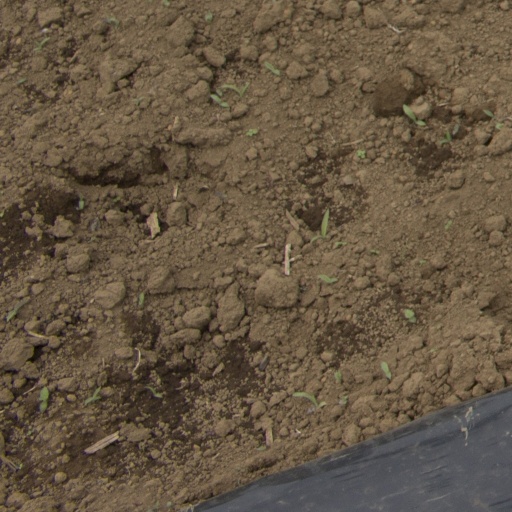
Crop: Jerusalem artichoke